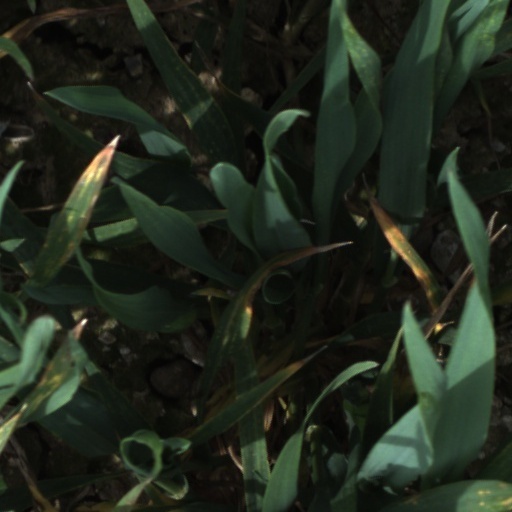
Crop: wheat